Wayne Hotel

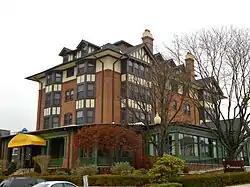
Wayne Hotel, December 2012

The Wayne Hotel, formerly known as The Waynewood, is an historic American hotel that is located in Wayne, Delaware County, Pennsylvania.